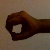
The image shows a hand gesture representing the number 0 in Indian Sign Language.